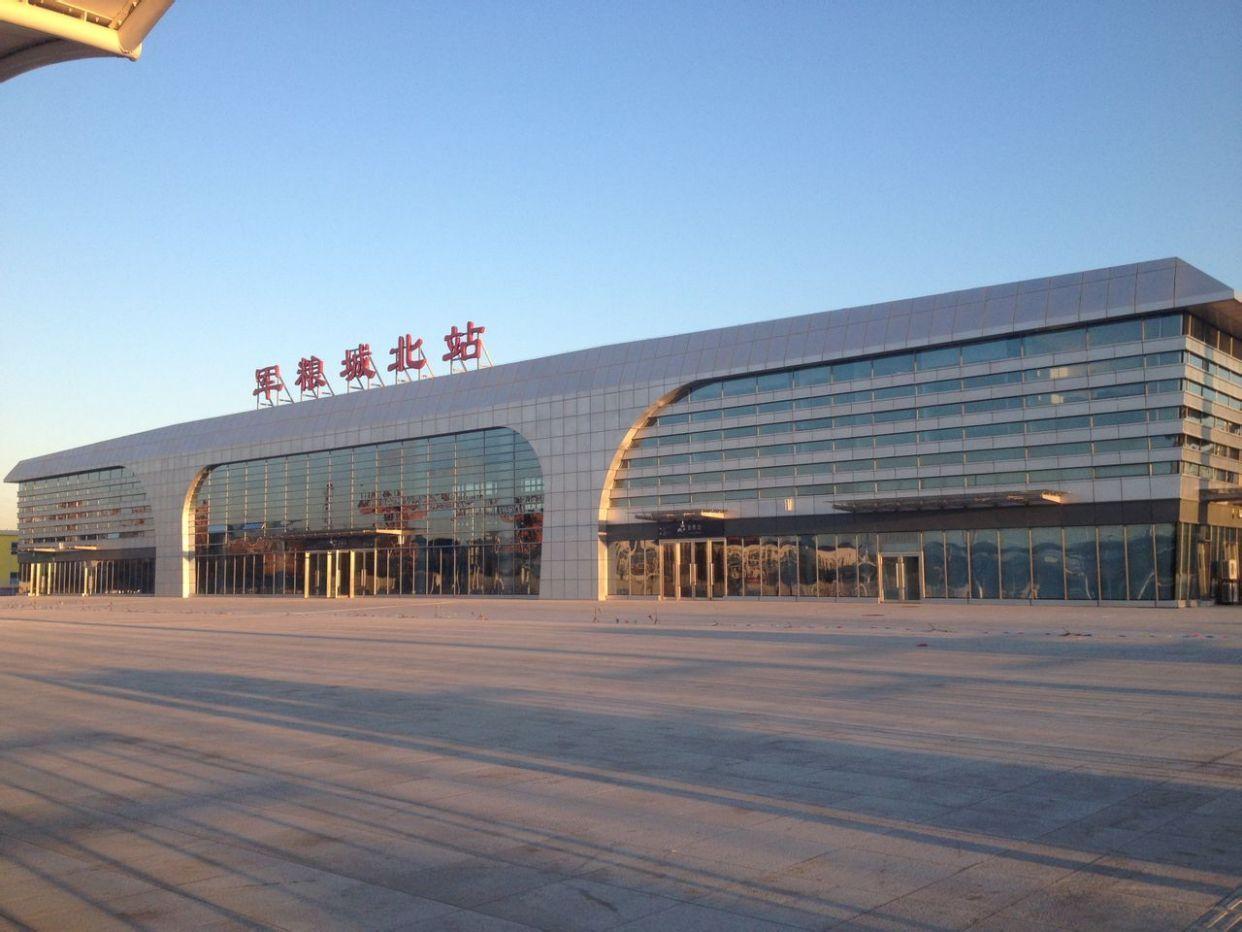
地标名称：军粮城北站
所在城市：天津市·东丽区